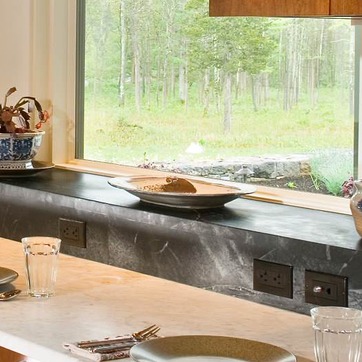
Material: food